Adventure Master

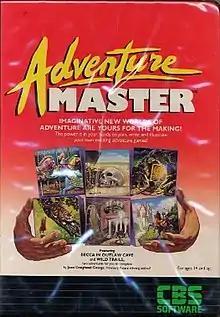

Adventure Master was a system for writing text adventures with graphics. It was written by Christopher Chance and published by CBS Software in 1984. It ran on Apple II+/IIe/IIc, Atari, Commodore 64 and IBM Personal and PC/PCjr computers. It came with a few test adventures such as Clever Catacombs (by Christopher Chance), Becca in Outlaw Cave and Wild Trails (by the author Jean Craighead George).